Béavogui/Goumou government

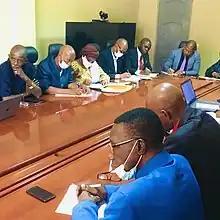
The cabinet meeting in 2022.

The Béavogui government is the current formation of the Cabinet of Guinea. It was formed on 27 October 2021 by Prime Minister of Guinea Mohamed Béavogui.